Örbyhus Castle

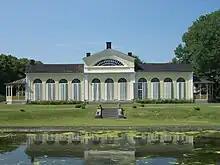
The orangery in the park

The medieval keep today forms one part of the castle complex. It is a square tower with a roof lantern, surrounded by a partially preserved stone wall with openings for cannon. It was in this tower that the prison was located. Its present furnishings, however, date from the 1640s. The tower was incorporated into the Baroque edifice when this was built in the 1660s. The Baroque part of the castle is a three-storey building built of brick. From the main building with the entrance, two wings project to form between them a courtyard. The wings were originally one storey lower but enlarged in 1825–32. Inside, the castle displays rich interiors from several centuries.